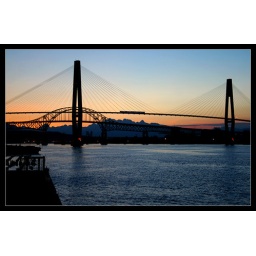
...from New Westminster; SkyTrain Bridge, Pattulo Bridge, and a train bridge right above water...